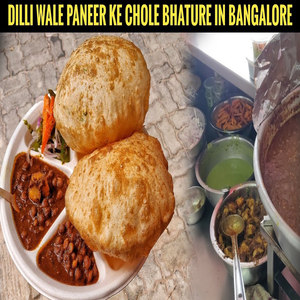
Dish: cholebhature